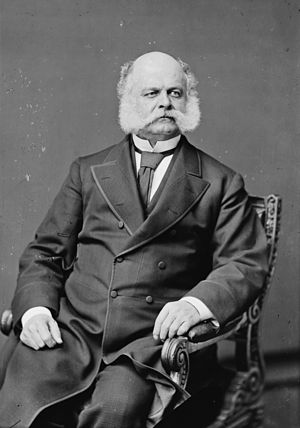
Ambrose Burnside / Karriere efter krigen
Burnsides portræt efter krigen af enten Mathew Brady eller Levin C. Handy.
Ambrose Everett Burnside var en amerikansk officer, jernbanedirektør, opfinder, fabrikant og politiker fra Rhode Island, som gjorde tjeneste som guvernør og senator. Som general i unionshæren i den amerikanske borgerkrig gennemførte han succesfulde kampagner i North Carolina og det østlige Tennessee, men blev besejret ved det katastrofale slaget ved Fredericksburg og i Slaget ved krateret. Hans karakteristiske bakkenbarter har på amerikansk betegnelsen sideburns, en betegnelse, der er afledt af hans efternavn.